Meadows Frisky

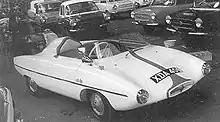
The Friskysprint inside the Meadows factory

The Friskysprint was a prototype sports racing car built at the Meadows factory and said to be capable of . Press reports stated that on production versions the front suspension and probably the chassis and running gear would be made at the Vickers–Armstrongs (Aircraft) factory at South Marston, Wiltshire. The prototype was finished in the American national racing colours of white with a blue stripe. It featured two bucket seats and a three-cylinder air-cooled Excelsior engine mounted transversely in the frame with final drive by roller chain. Unlike all other Friskys, the rear axle was full width and fitted with a differential. The car was also independently sprung using a swing axle layout. It was expected to sell for between £675 and £750 including purchase tax. The Friskysprint never reached production and Gordon Bedson, who designed and built the prototype, left to join Lightburn in Australia the following spring to produce the Zeta Sports. The Friskysprint and Zeta Sports had some similarities in styling but were otherwise unconnected and despite Lightburn advertising to the contrary, Giovanni Michelotti was not involved in the design of either car.